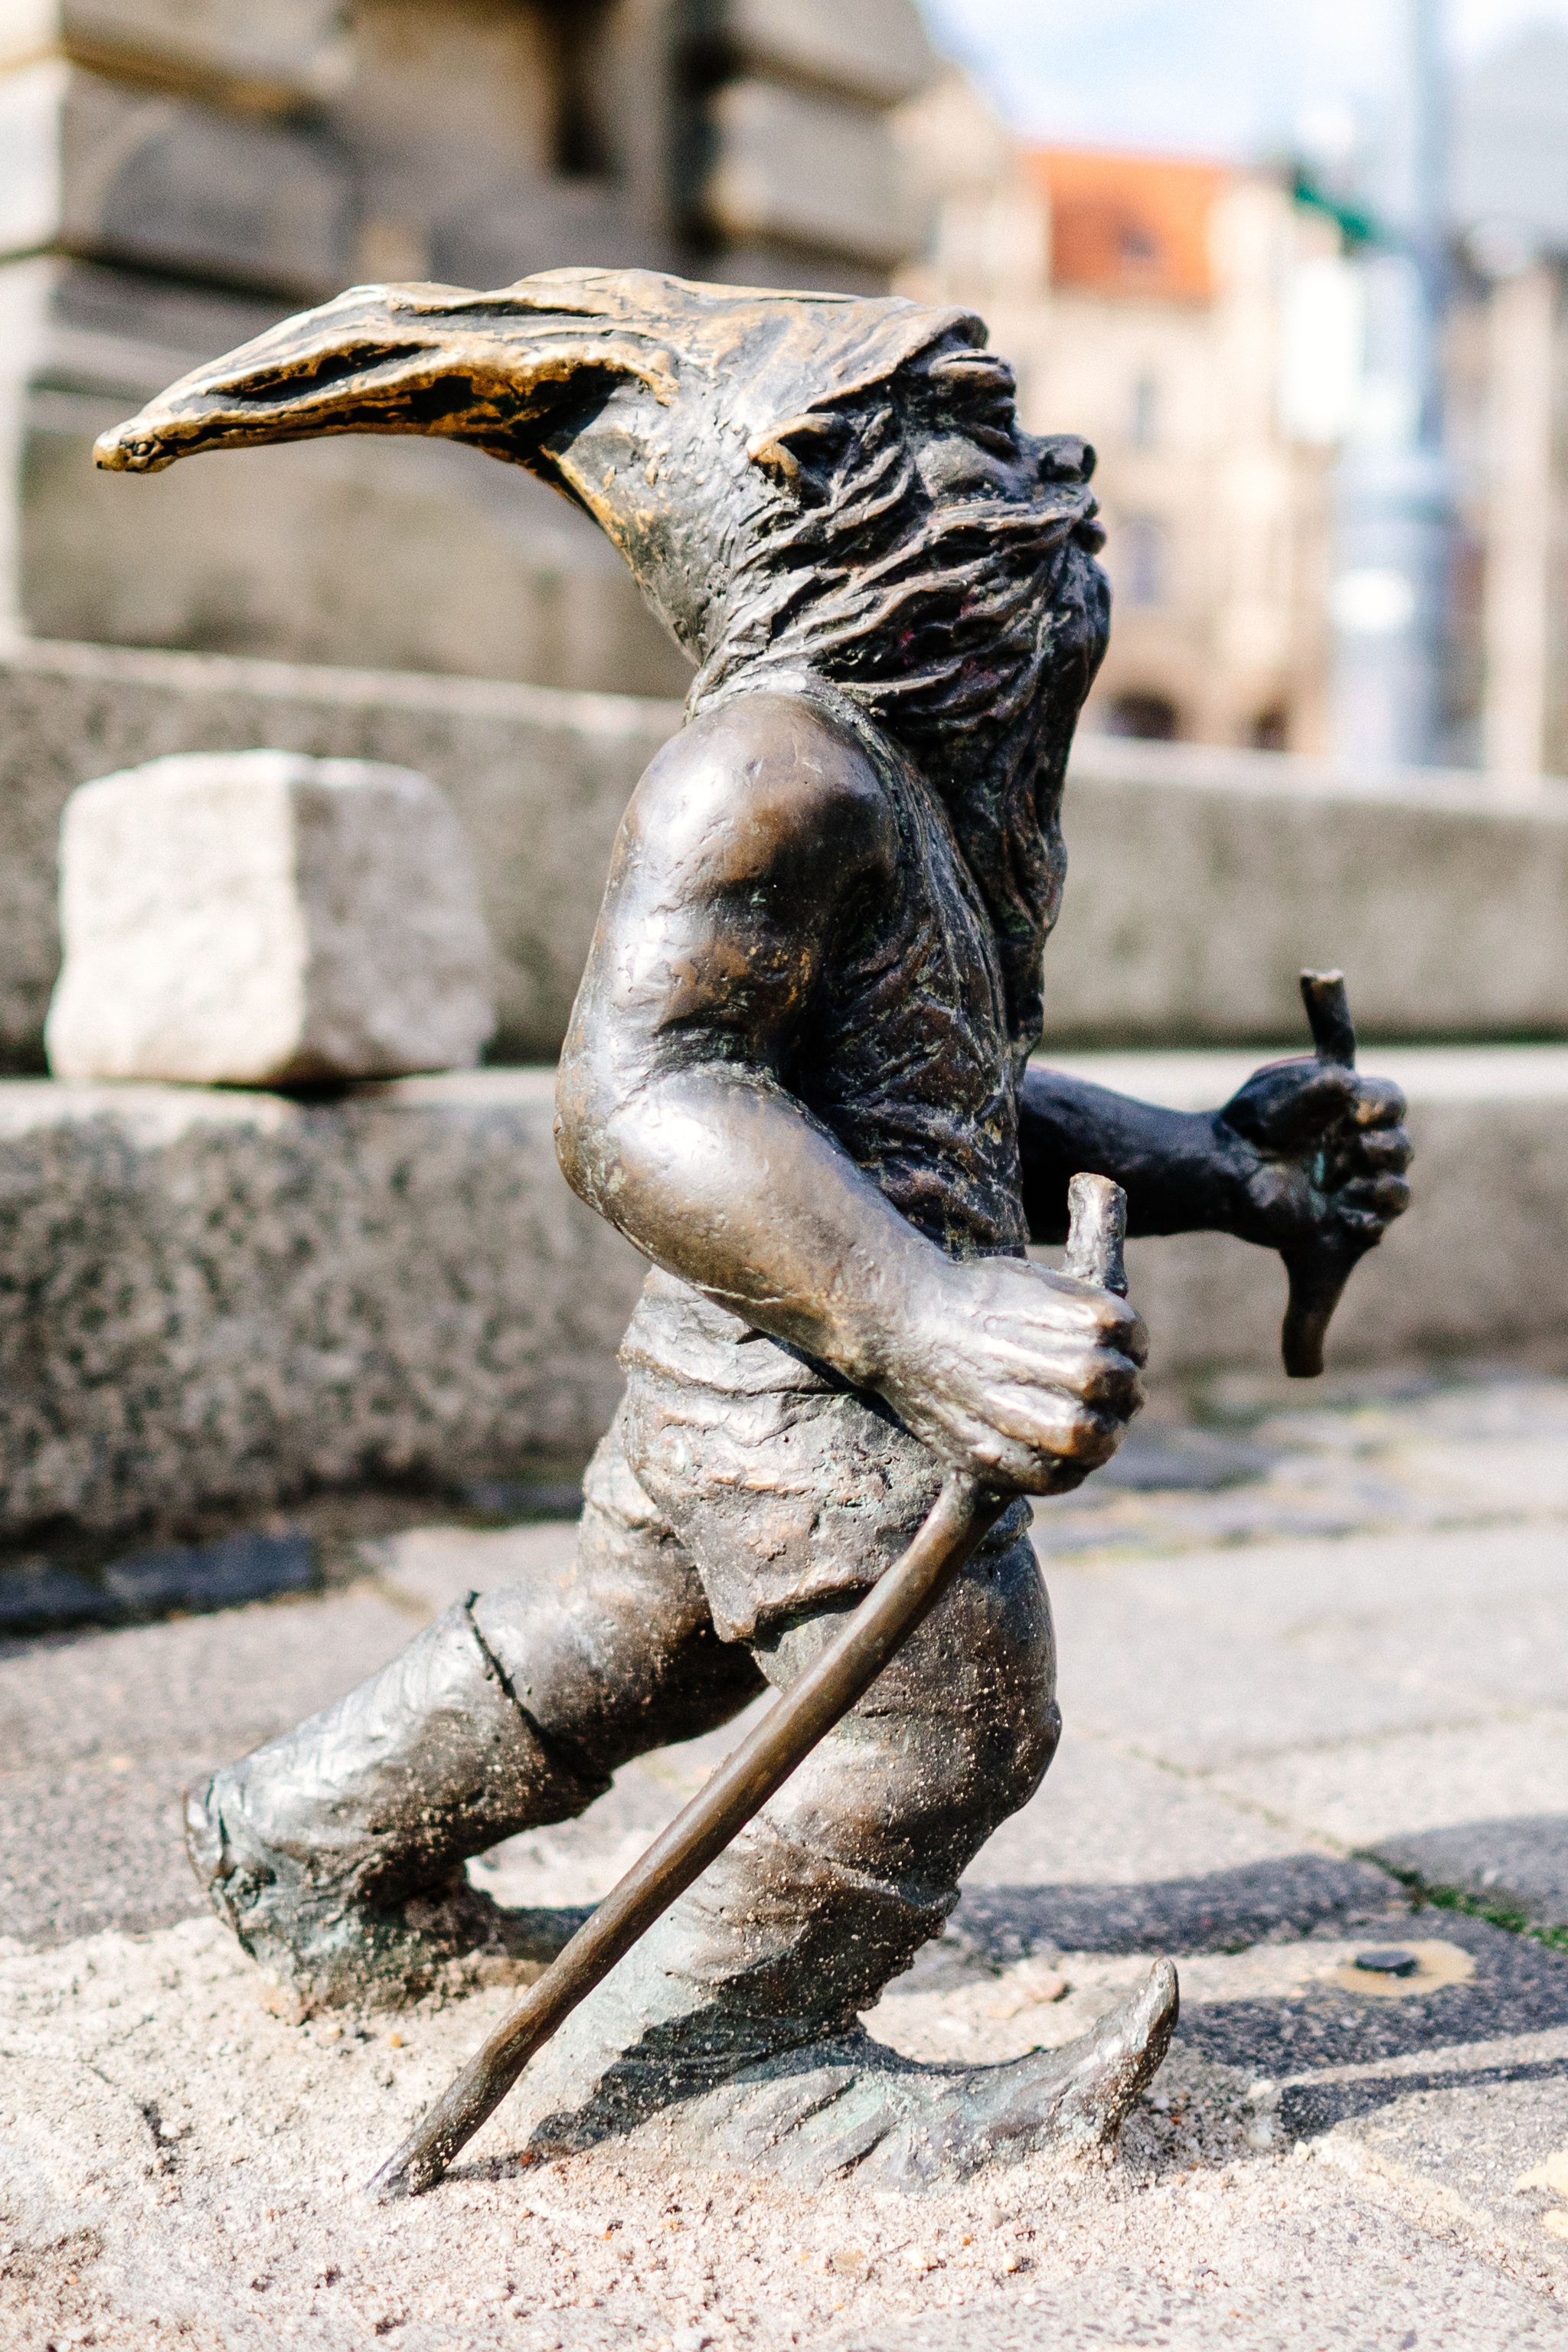
monument, statue, gargoyle, sculpture, art, temple, carving, mythology